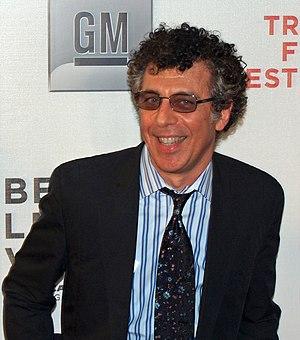
New York, section criminelle est une série télévisée américaine en 195 épisodes de 42 minutes, créée par Dick Wolf et René Balcer et diffusée entre le 30 septembre 2001 et le 21 mai 2007 sur le réseau NBC et entre le 4 octobre 2007 et le 26 juin 2011 sur USA Network.
Eric Bogosian est un acteur, scénariste et écrivain américain d'origine arménienne, né le 24 avril 1953 à Woburn.